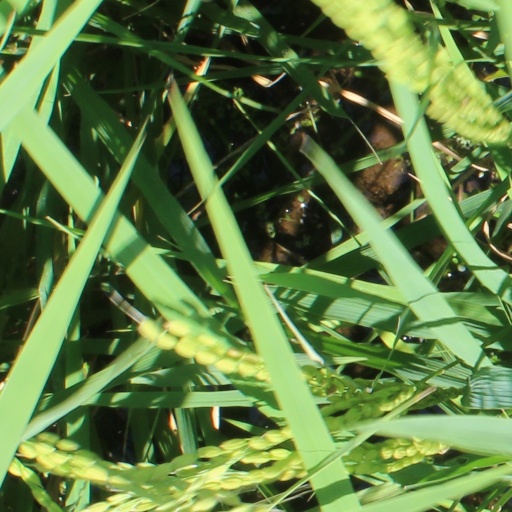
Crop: rice